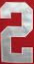
Number: 2